Gazan Christians

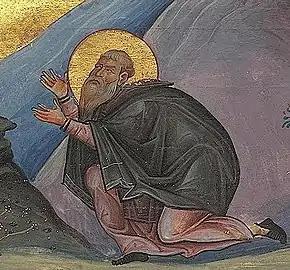
Image of Saint Hilarion, from the Menologion of Basil II (c. 1000)

Christianity in Gaza originated during the Roman period, and began to expand in Gaza City and the surrounding areas by the end of the third century. Saint Hilarion, considered the founder of Palestinian monasticism, was born in Tabatha (now Tell Umm el-'Amr), just south of Gaza City. At the First Council of Nicea in 325, Gaza City was represented by its bishop Asclepas. The inhabitants of Maioumas, the main ancient port of Gaza City, converted to Christianity en masse in 331. In 335, the emperor Constantine the Great rewarded Maioumas for its adoption of Christianity, giving it the name "Constantia" and elevating its status to an independent city with its own bishop. Surviving 4th century writings from ancient Gazan Christian intellectuals depict biblical accounts of creation in the style of Platonic dialogues, and incorporate neo-Platonic philosophy with Christian interpretations.